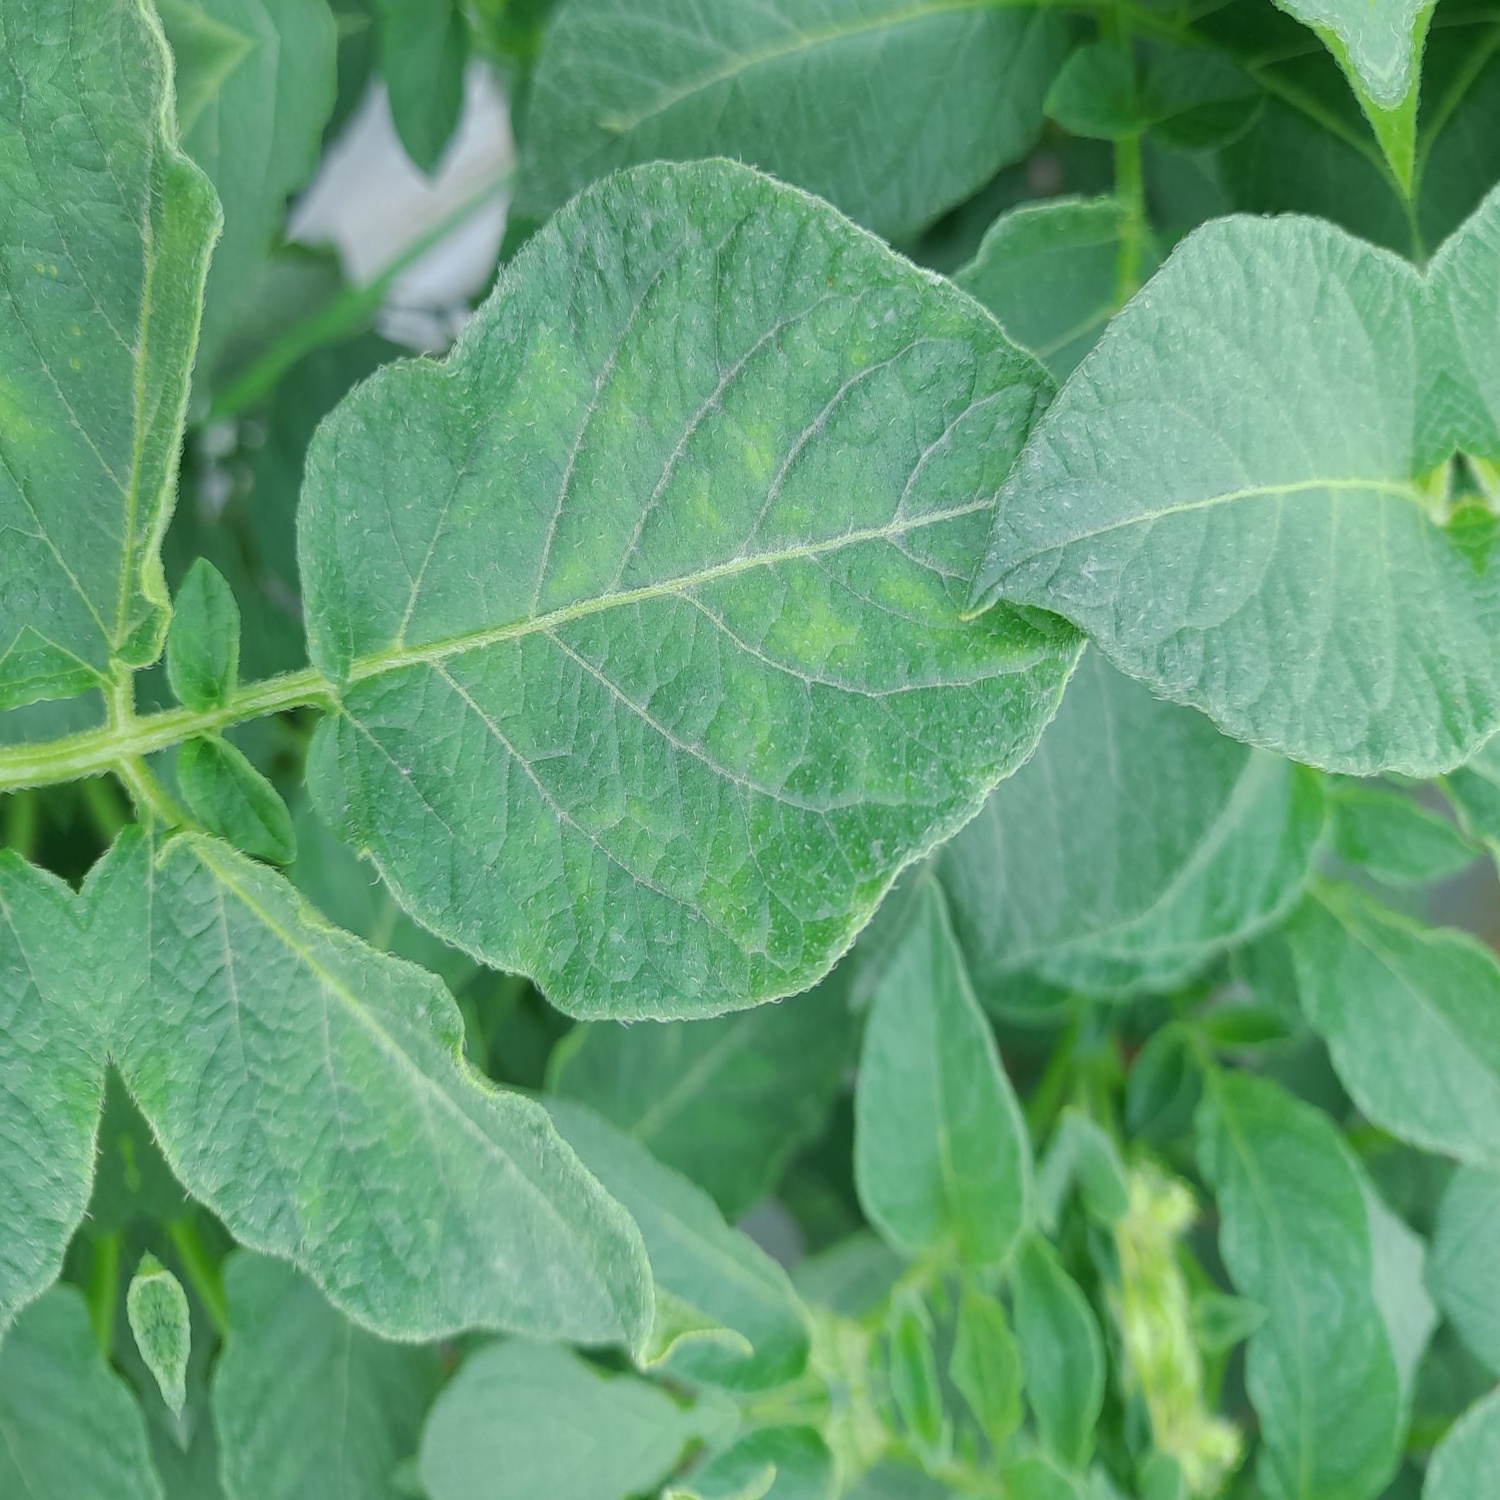
Etiqueta: Virus